Trebbiano

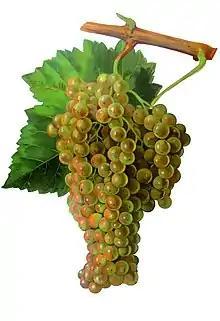
Trebbiano in Viala & Vermorel

Trebbiano is an Italian wine grape, one of the most widely planted grape varieties in the world. It gives good yields, but tends to yield undistinguished wine. It can be fresh and fruity, but does not keep long. Also known as ugni blanc, it has many other names reflecting a family of local subtypes, particularly in Italy and France. Its high acidity makes it important in Cognac and Armagnac productions.